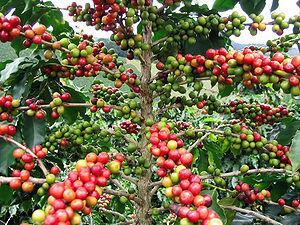
L'Eje Cafetero, français : zone caféière, également appelé Triangle du Café, est une région géographique, culturelle, économique et écologique de Colombie située dans les départements de Caldas, Risaralda, Quindío, la région nord-est du Valle del Cauca, la région sud-est de l'Antioquia et le nord-ouest du Tolima et comprend les villes chefs-lieux des trois premiers départements cités, Manizales, Pereira et Armenia. Cette région fut un centre notable de production du caoutchouc au début du XXe siècle avant de se dédier à la production du café.
Abigui, connu aussi sous le nom de Ahodji Klô Dan, Ahodji Kokoblé ou Aka-Okoukro est un gros village d'ethnie baoulé ahitou du centre de la Côte d'Ivoire. A l'allure d'une véritable ville moderne en devenir, Abigui appartient au département de Dimbokro, région du N'Zi. La localité d'Abigui est chef-lieu du canton Ahitou de Dimbokro et chef-lieu de commune. Abigui est devenu une commune rurale en 2005. Depuis juin 2010, Abigui est devenu un chef-lieu de sous-préfecture. Il est situé à environ 18 km de la ville de Dimbokro.
Le café est une boisson énergisante psychotrope stimulante, obtenue à partir des graines torréfiées de diverses variétés de caféier, de l'arbuste caféier, du genre Coffea. Il fait partie des trois principales boissons contenant de la caféine les plus consommées dans le monde, avec le thé et le maté.
Le caféier d'Arabie est un arbuste de la famille des Rubiacées.